SS Palo Alto

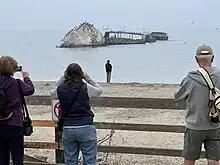
SS "Palo Alto" and connecting fishing pier were battered by the 2022-23 winter storms. The ship deteriorated further and the pier was deemed to be beyond repair and removed in April, 2023.

SS "Palo Alto" was a concrete ship built as a tanker at the end of World War I. Completed too late to see war service, she was mothballed until 1929, when she was intentionally grounded off Seacliff State Beach in the Monterey Bay, becoming part of a pleasure pier entertainment complex. "Palo Alto" was damaged by the sea, leading her to be stripped and used only as a fishing pier. Subsequent decades have seen her be further broken by the sea, but large sections of her wreck remain somewhat intact.